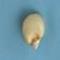
Maize quality: Good